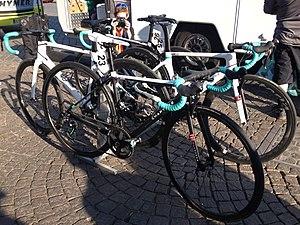
La saison 2019 de l'équipe cycliste Cervélo Bigla est la sixième de la formation depuis son retour au niveau professionnel en 2014. L'Américaine Leah Thomas et la Tchèque Nikola Nosková sont les principales arrivées dans l'équipe. Celle-ci perd cependant deux de ses leaders des années précédentes en Ashleigh Moolman et Lotta Lepistö.